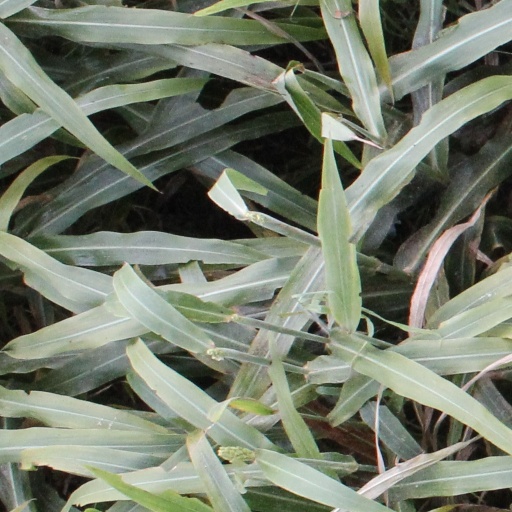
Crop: sorghum